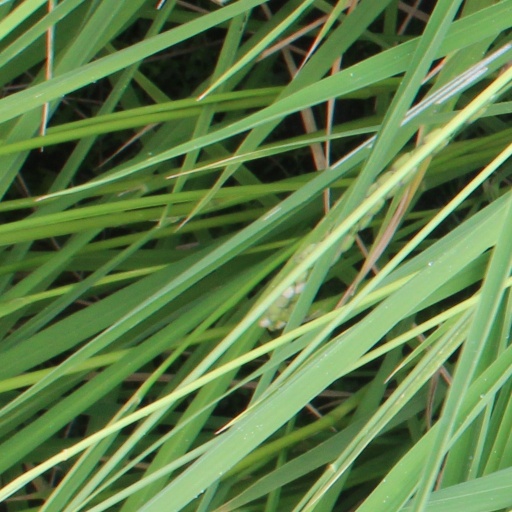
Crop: rice